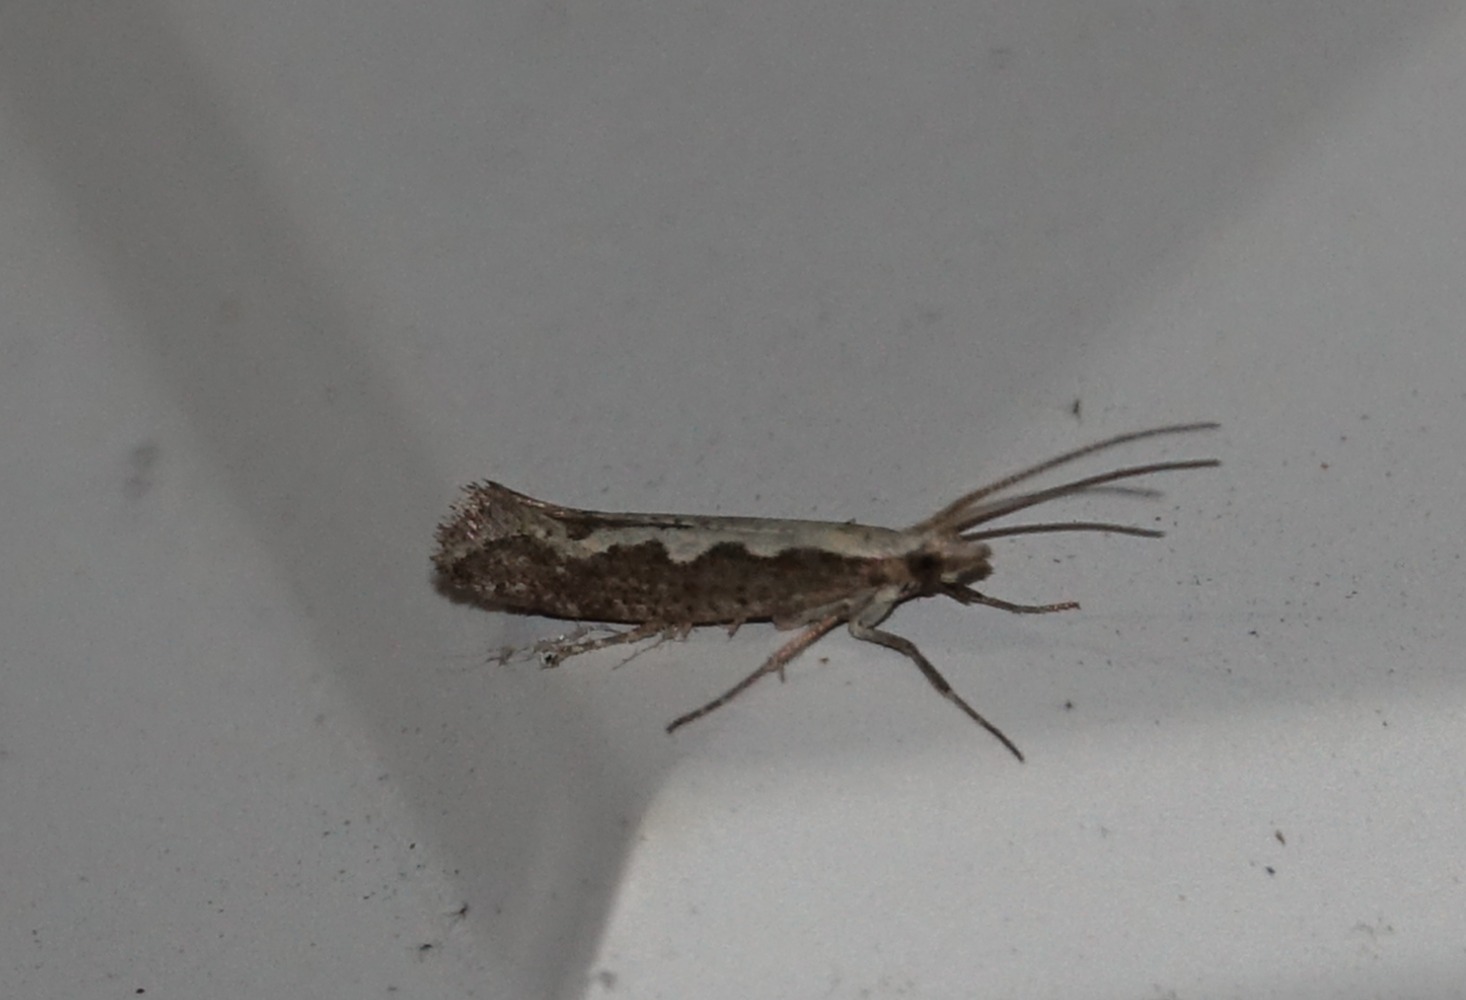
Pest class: diamondback_moth